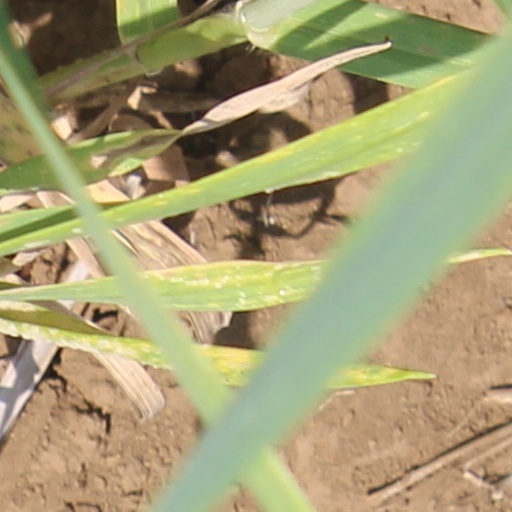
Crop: wheat